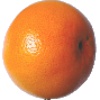
Label: pink_grapefruit